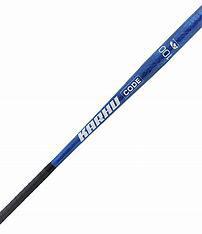
Brand: Karhu
Model: 100